Chris Cagle (American football)

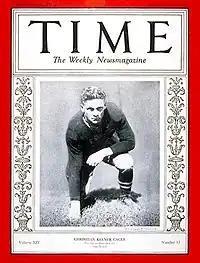
Cagle on the cover of "Time" magazine

Christian Keener "Red" Cagle (May 1, 1905 – December 26, 1942) was an American professional football player in the National Football League (NFL). He was a three-time All-American playing college football for the Army Black Knights A star halfback, Cagle's prominence landed him on the cover of "Time" magazine in 1929.